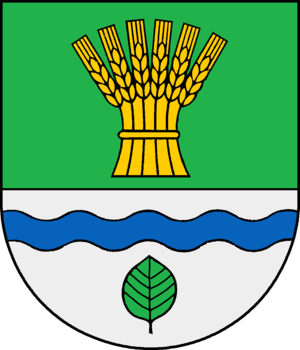
Rohlstorf
Coat of arms of Rohlstorf
Rohlstorf er en by og en kommune i det nordlige Tyskland, beliggende i Amt Trave-Land under Kreis Segeberg. Kreis Segeberg ligger i den sydøstlige del af delstaten Slesvig-Holsten.